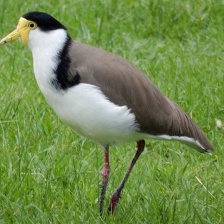
Species: MASKED LAPWING
Scientific name: VANELLUS MILES